Anomocephalus

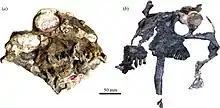
"Anomocephalus" skull (left) compared to "Tiarajudens" skull (right)

"Anomocephalus" possess five upper incisors that have an ovoid-shaped crown when observed from the occlusal view. The dentition of the maxilla begins as tiny peg-like elements that become buccolingually wide and mesiodistally short. Six teeth are located on the pterygoid/ epipterygoid with four additional empty/damaged alveoli which suggests that there were at least ten teeth that made up the right palatal dentition. These palatal teeth have long, curved roots and the crowns are rectangular with an occlusal basin. There are two "in situ" lower incisiforms that are followed by two displaced lower teeth, the second of these teeth is transversally expanded and shows a saddle-like crown just like the palatal teeth. Additionally, there are three posterior lower teeth on the dentary with an unerupted, replacement tooth evident below the last lower tooth, which is evidence of at least a second wave of tooth replacement.